Travis Kvapil

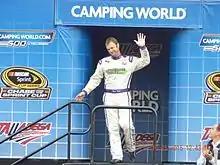
Kvapil at the 2015 CampingWorld.com 500 at Talladega

During Speedweeks 2014, Kvapil announced that he had signed to drive in the Sprint Cup Series for Go FAS Racing on a limited basis, as well as for MAKE Motorsports in the Camping World Truck Series. On August 12, it was announced that Kvapil would replace Townley in the No. 05 Athenian Motorsports Toyota for the Truck race at Michigan. Kvapil also ran several late-season races for Circle Sport, tying his best career finish of sixth at Talladega. Also in the fall, he returned to BK Racing to run the No. 83 Toyota in several races after the team released rookie Ryan Truex. Kvapil was scheduled to make a qualifying attempt for the 2015 Cup season at Atlanta, driving the No. 44 Chevrolet for Team Xtreme, but was forced to withdraw when his car, hauler and truck were stolen from a hotel parking lot. For 2015, Kvapil mostly raced in the truck series driving the No. 1 Chevrolet for MAKE Motorsports. Later that season, Kvapil attempted some races for Curtis Key's team, but the team was struggling to qualify, and Kvapil DNQed in all of his attempts.